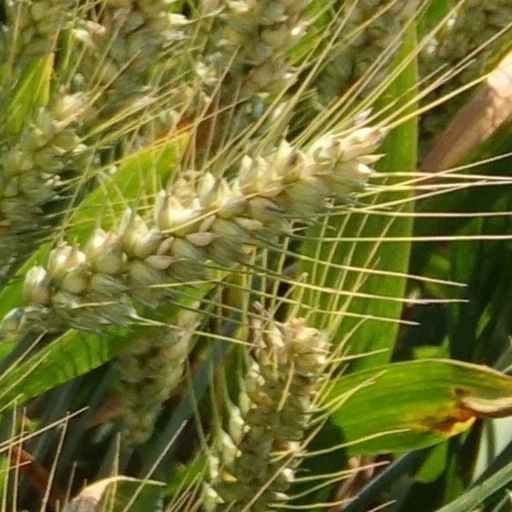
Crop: wheat